Japan Air Lines Flight 123

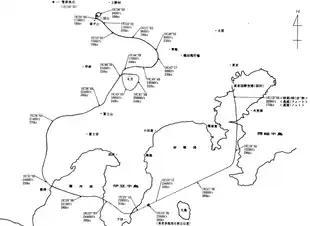
Route of Japan Air Lines Flight 123

The aircraft landed as JL366 at Haneda Airport in Ōta, Tokyo, Japan, from Fukuoka Airport at 5:12p.m. After almost an hour on the ground, Flight 123 pushed back from gate 18 at 6:04p.m. and took off from Runway 15L at 6:12p.m., 12 minutes behind schedule. Twelve minutes after takeoff, at 6:24p.m., at near cruising altitude over Sagami Bay east of Higashiizu, Shizuoka, the aircraft underwent explosive decompression, bringing down the ceiling around the rear lavatories, damaging the unpressurised fuselage aft of the plane, unseating the vertical stabilizer, and severing all four hydraulic lines. A photograph taken from the ground shows the vertical stabilizer missing.